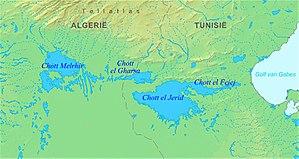
La bataille de Wadi Akarit était une attaque alliée du 6 au 7 avril 1943, menée par des troupes du Royaume-Uni, d'Inde, de Nouvelle-Zélande et de Grèce visant à déloger les forces de l’Axe des positions situées le long du Wadi Akarit en Tunisie pendant la campagne de Tunisie au cours de la Seconde Guerre mondiale.